Jeannie Hsieh

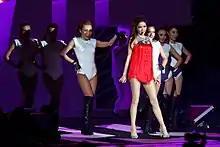
"Jeannie Hsieh" at Taipei new year's party, December 31, 2013.

At the end of 1989, Hsieh made her debut in a variety television shows "Happy Weekend Party" and "Miss The Most Beautiful Legs" on the channel CTS, having passed the selection, hiding whose daughter she was. She also played in performances and films "Shao ye dang da bing" (1990) and "" (1991). She announced the return in June 1993 and her first album in Mandarin "Yoy Are Cool (你真酷)" was released in August. Starting with the next album "Infatuation in the Air (癡情一場空)" in December 1994, she switched to the Hokkien language. Her combination electronic and hip-hop music with Taiwanese Hokkien lyrics was a revolution-like, as before it Hokkien-language music dominated by sad ballads and poignant break-up songs.